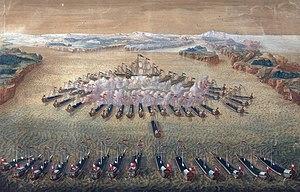
La grande guerre du Nord est un conflit qui opposa une coalition menée par le tsarat de Russie à l'Empire suédois entre 1700 et 1721 et qui se déroula dans le Nord de l'Europe centrale et en Europe de l'Est.